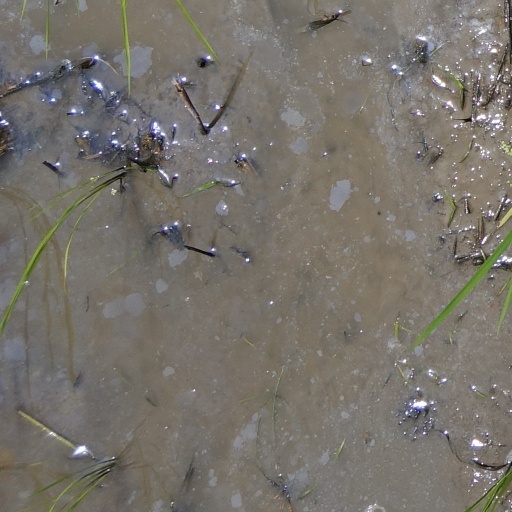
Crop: rice